Nashville Tigers

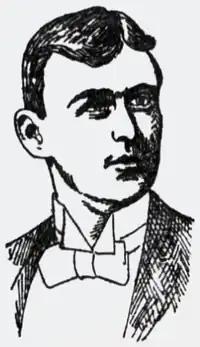
Jack Meara was one of six men to play the entire season.

A number of roster changes began on the team's May 19 off-day in a bid to move out of the cellar. Lookabaugh and Kinsler were released. Stallings reinforced the roster with the addition of outfielder Billy Work on May 21, pitcher Carney Flynn on May 22, shortstop Josh Reilly and right fielder Jackson on May 23, pitcher J. R. Meeker on May 24, catcher Pop Swett on May 25, and pitcher Sam Shaw on May 31. Amateurs Jackson and Meeker only played in one game each. Stallings, a superstitious manager, also purchased new uniforms in a different color in an attempt to reverse the Tigers' luck. The new uniforms were first worn in a May 22 doubleheader in which Stallings, playing at catcher in the first game, had his finger split open by a swung bat. He had to remove himself from the game and was replaced by John Foreith, a local player pulled from the grandstand. Nashville lost the first game but won the second when it was called due to darkness in the third inning. Vanderbilt catcher Frank Fletcher was put into the next two games. Collopy, never seeming to have fully recovered from his blow to the head, was released on May 31. At the end of the month, in seventh place at 13–23 (.361), Stallings instituted mandatory morning workouts with fines for any player not in attendance.